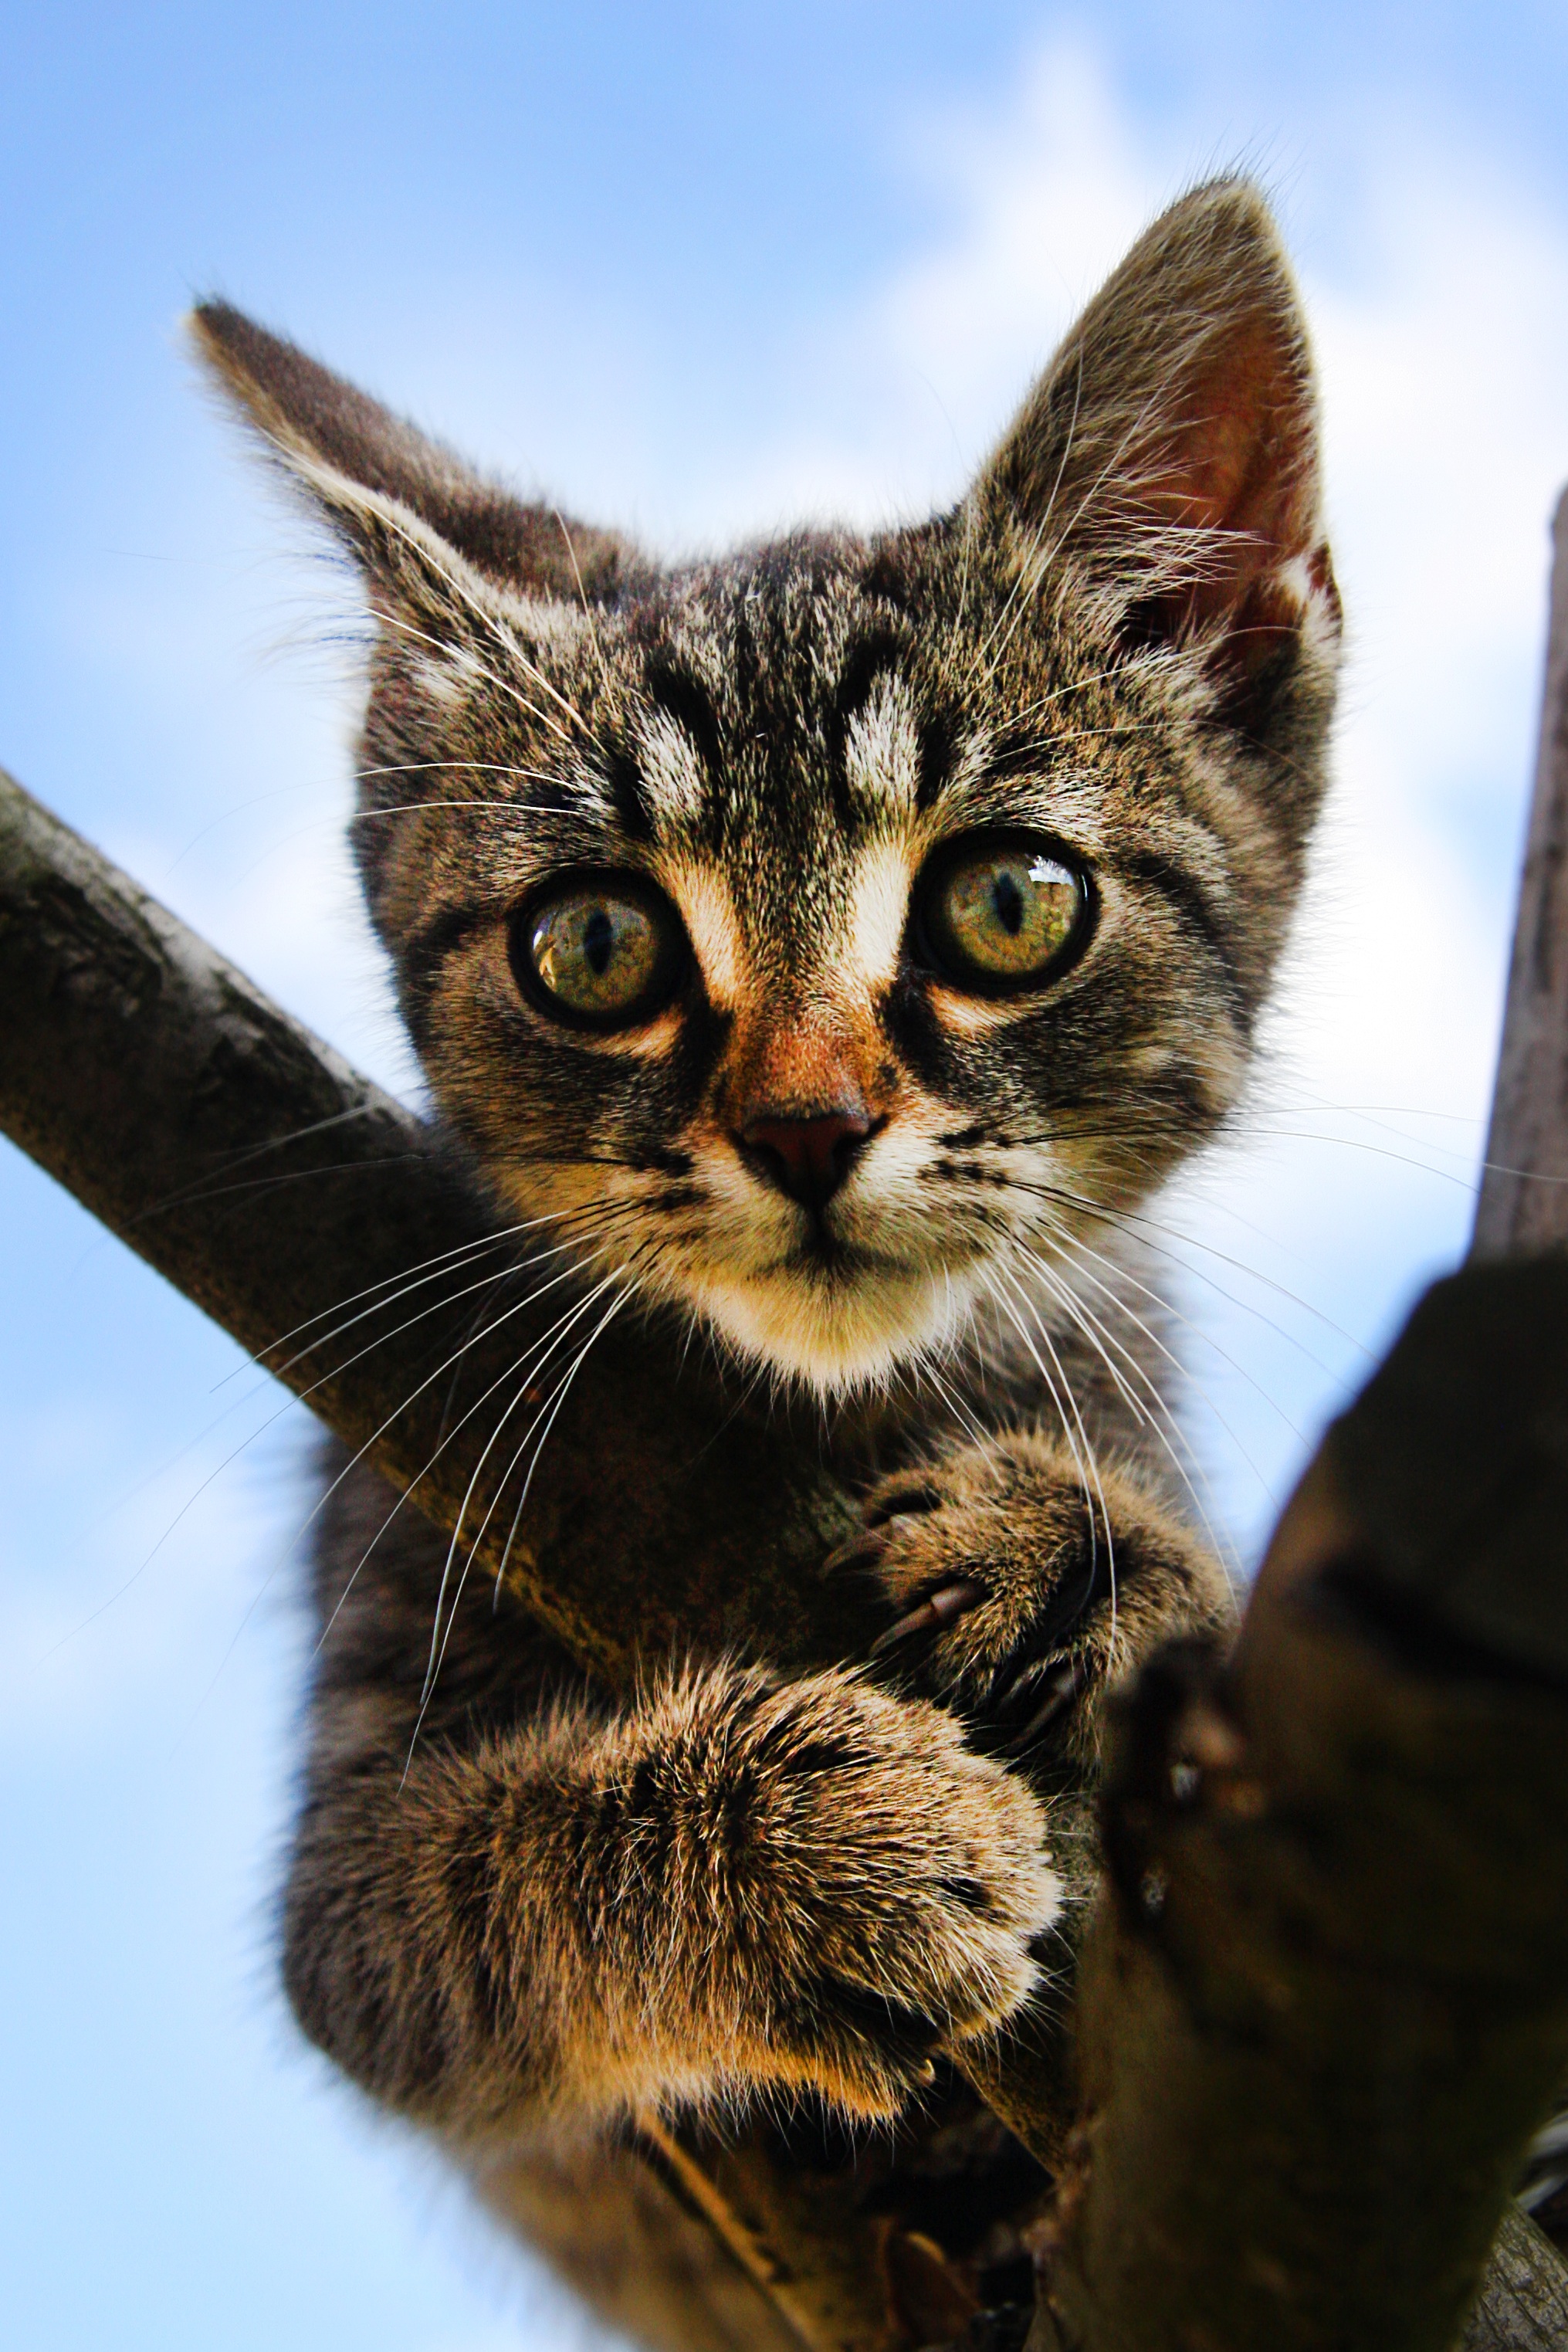
pet, kitten, cat, mammal, fauna, close up, whiskers, vertebrate, tomcat, black and white cat, tabby cat, european shorthair, wild cat, small to medium sized cats, cat like mammal, domestic short haired cat